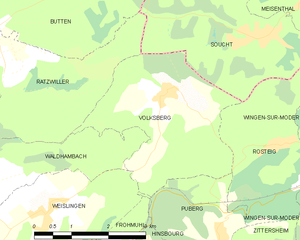
Carte des communes françaises